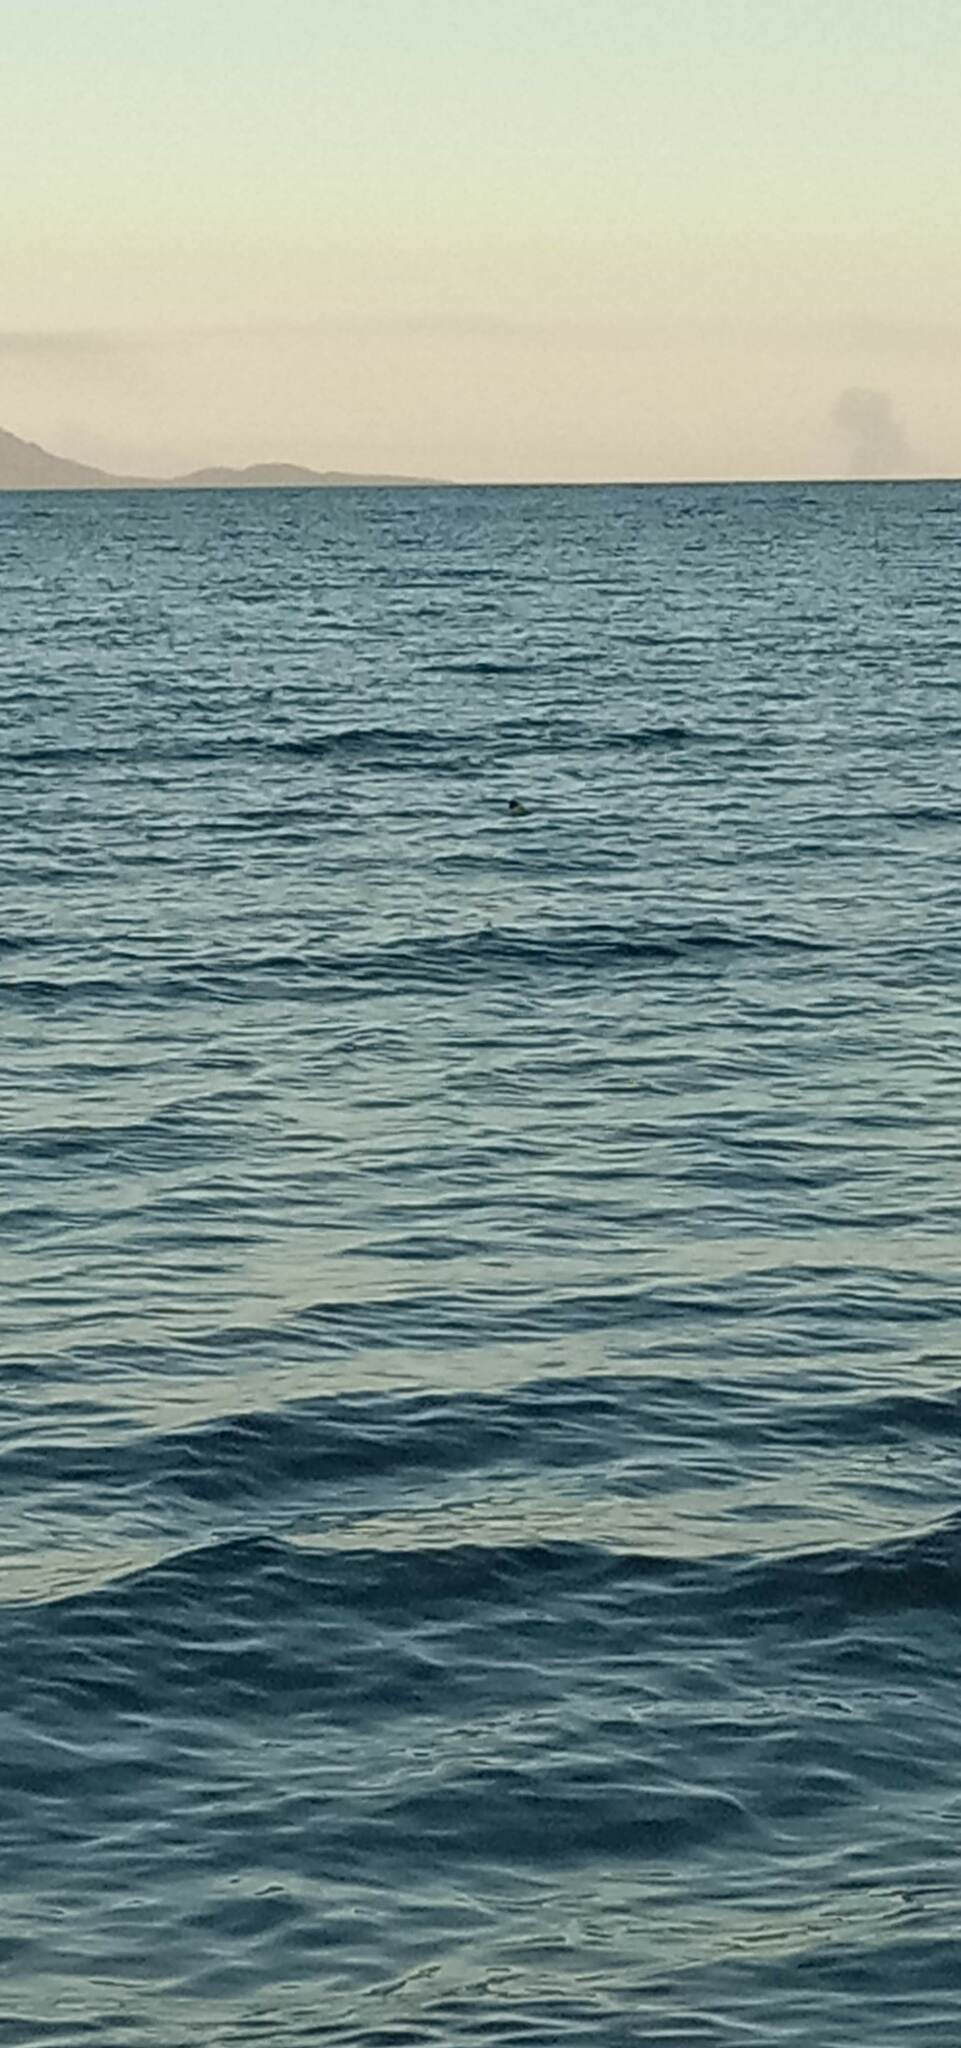
Carcharhinus melanopterus (Blacktip Reef Shark)